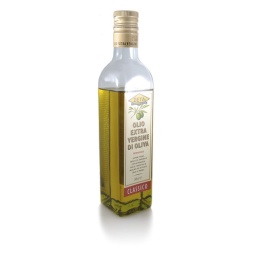
vinegar bottle shot in an white paper bag using two flashes